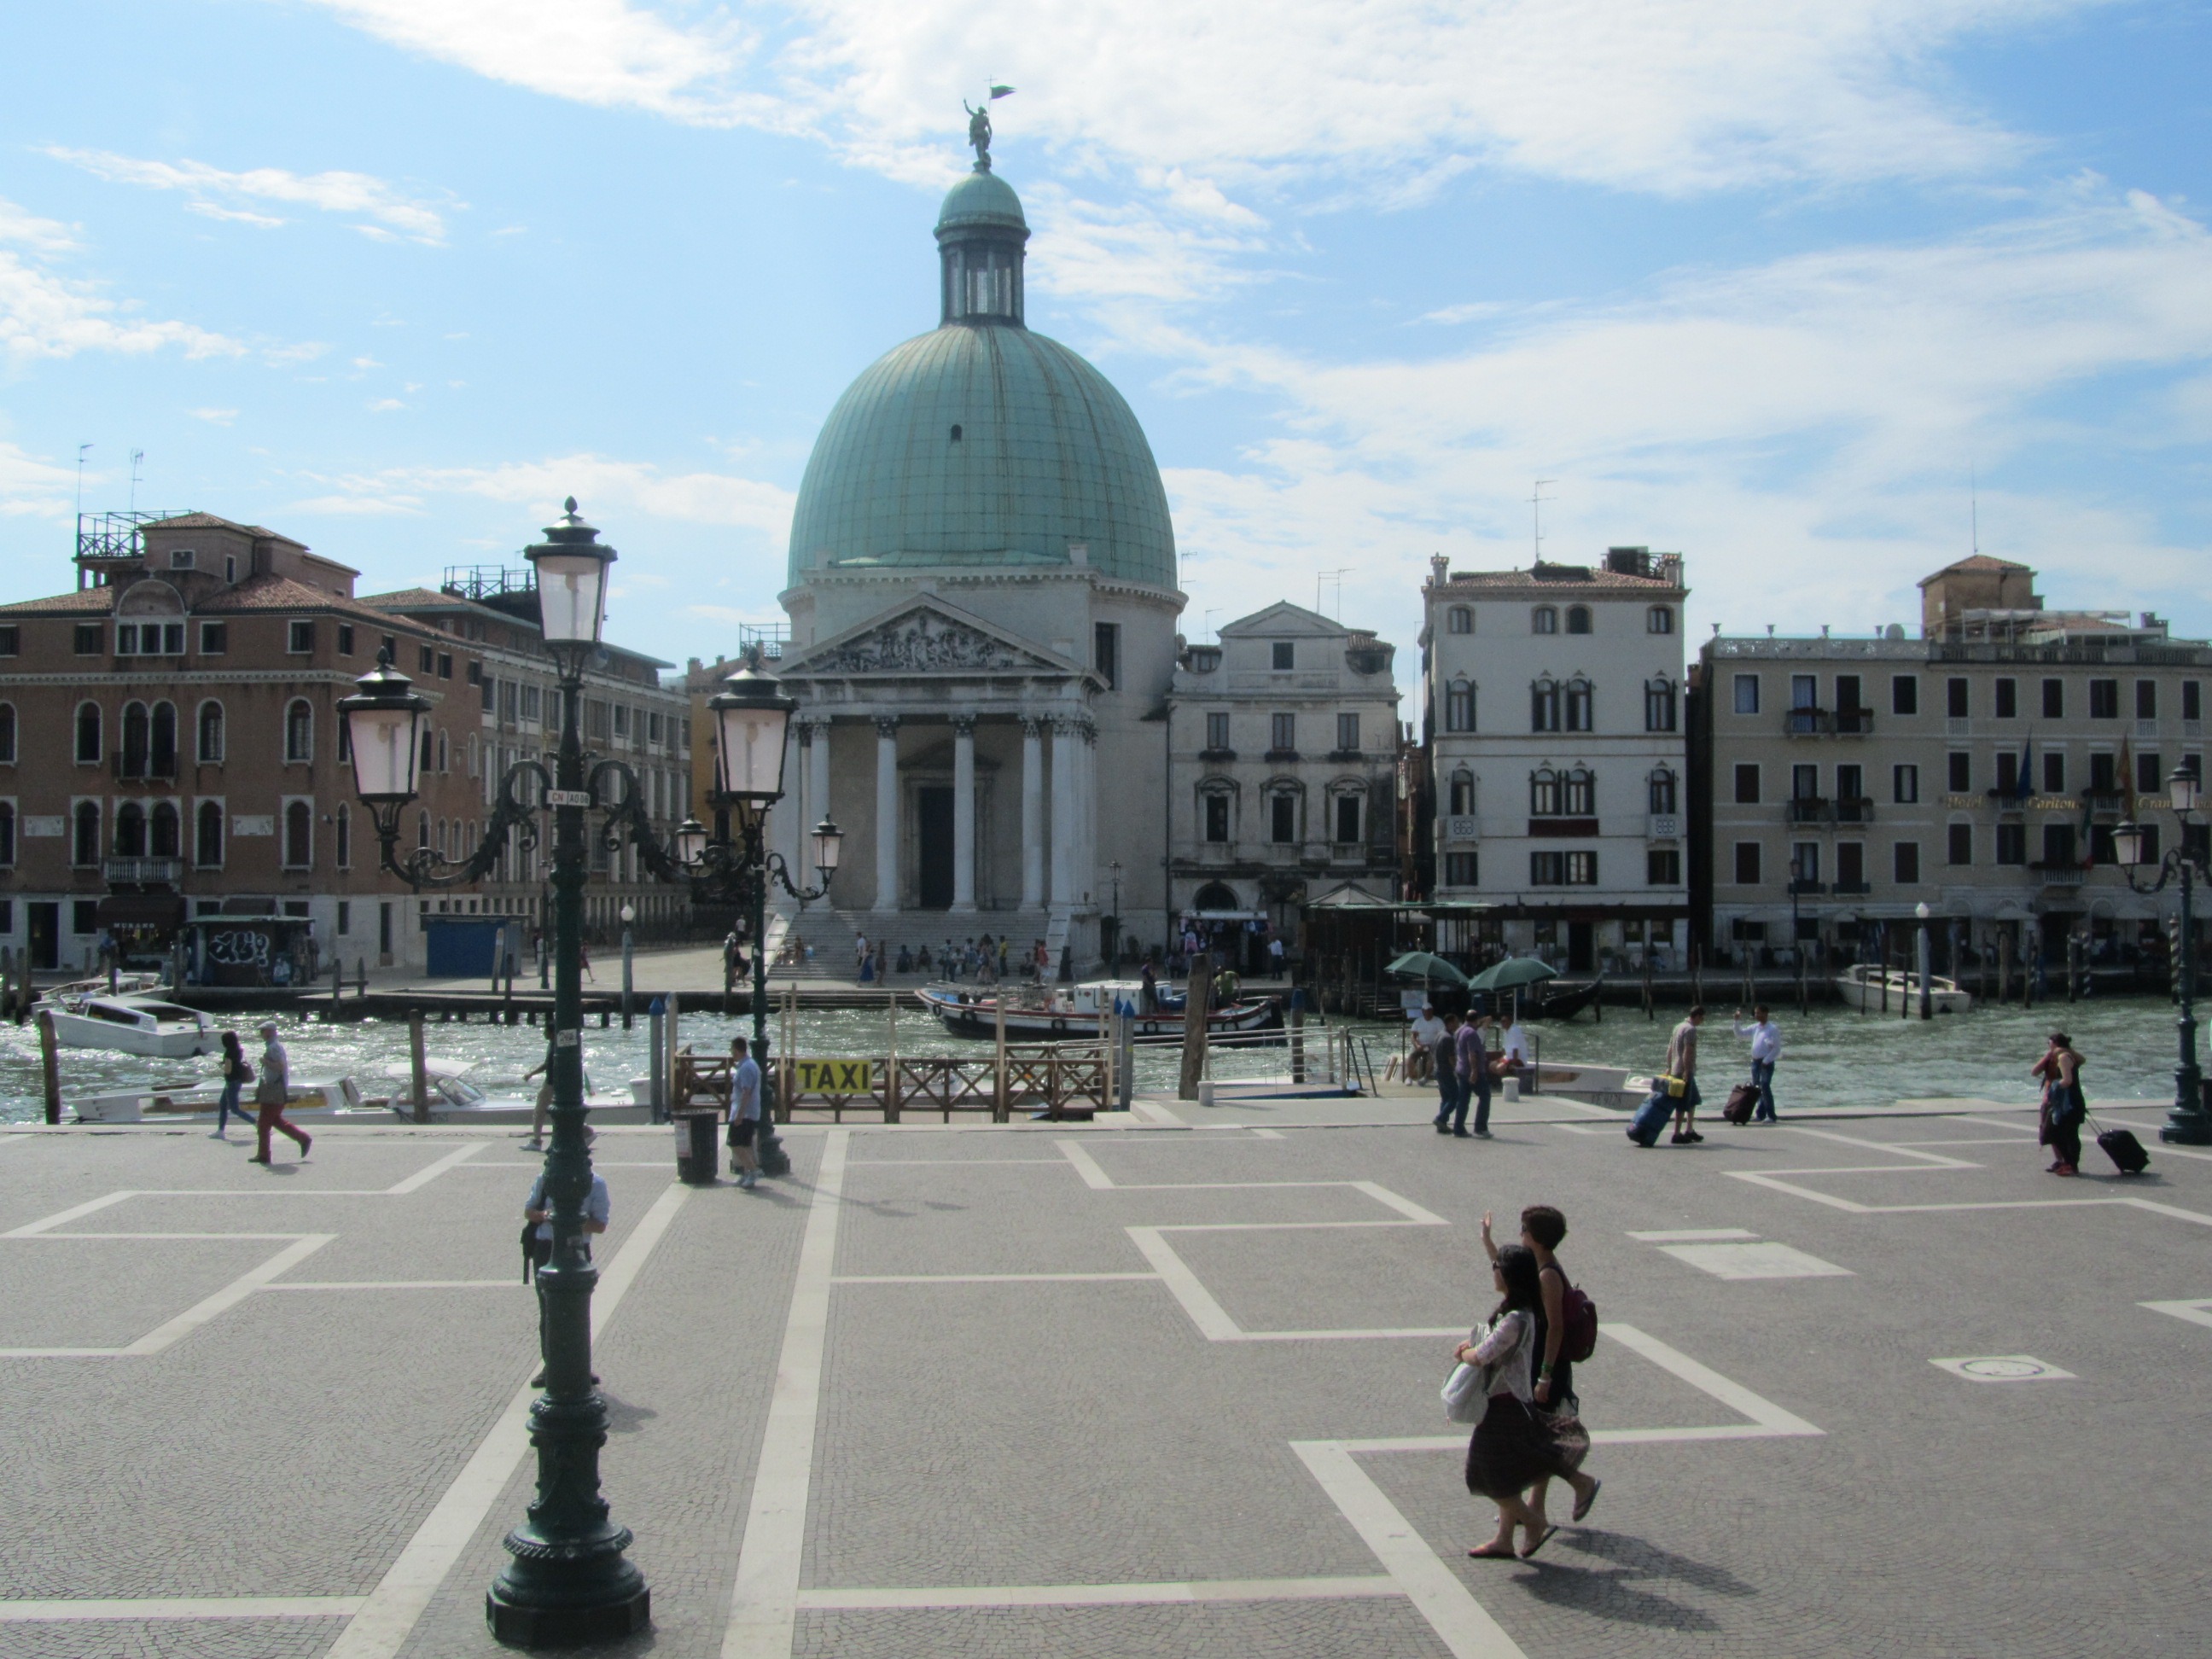
town, city, monument, cityscape, downtown, plaza, landmark, italy, venice, town square, human settlement